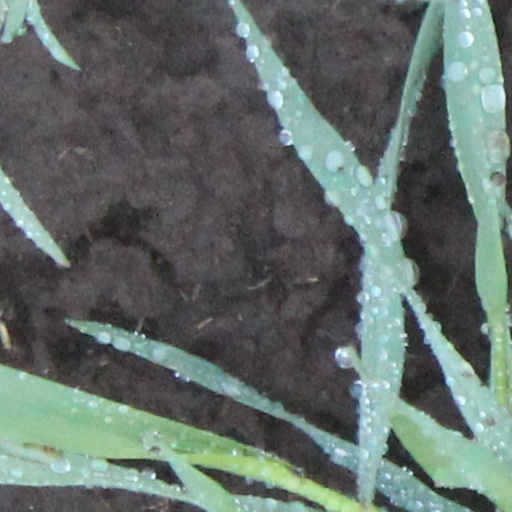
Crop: wheat